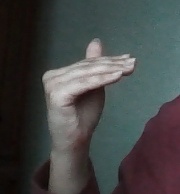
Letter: khaa